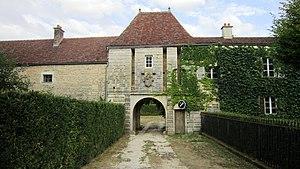
Entrée fortifiée du château de Crépan
Prusly-sur-Ource est une commune française située dans le département de la Côte-d'Or en région Bourgogne-Franche-Comté.